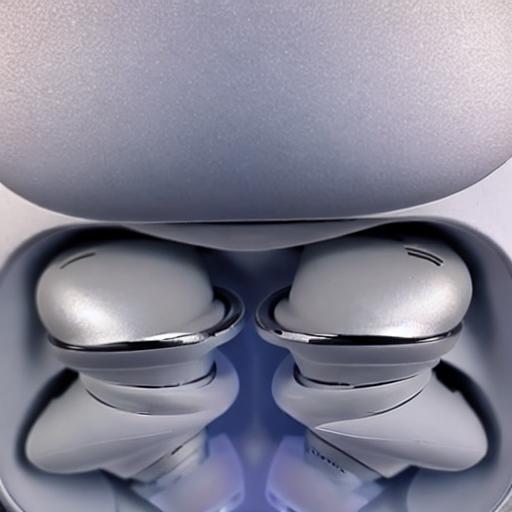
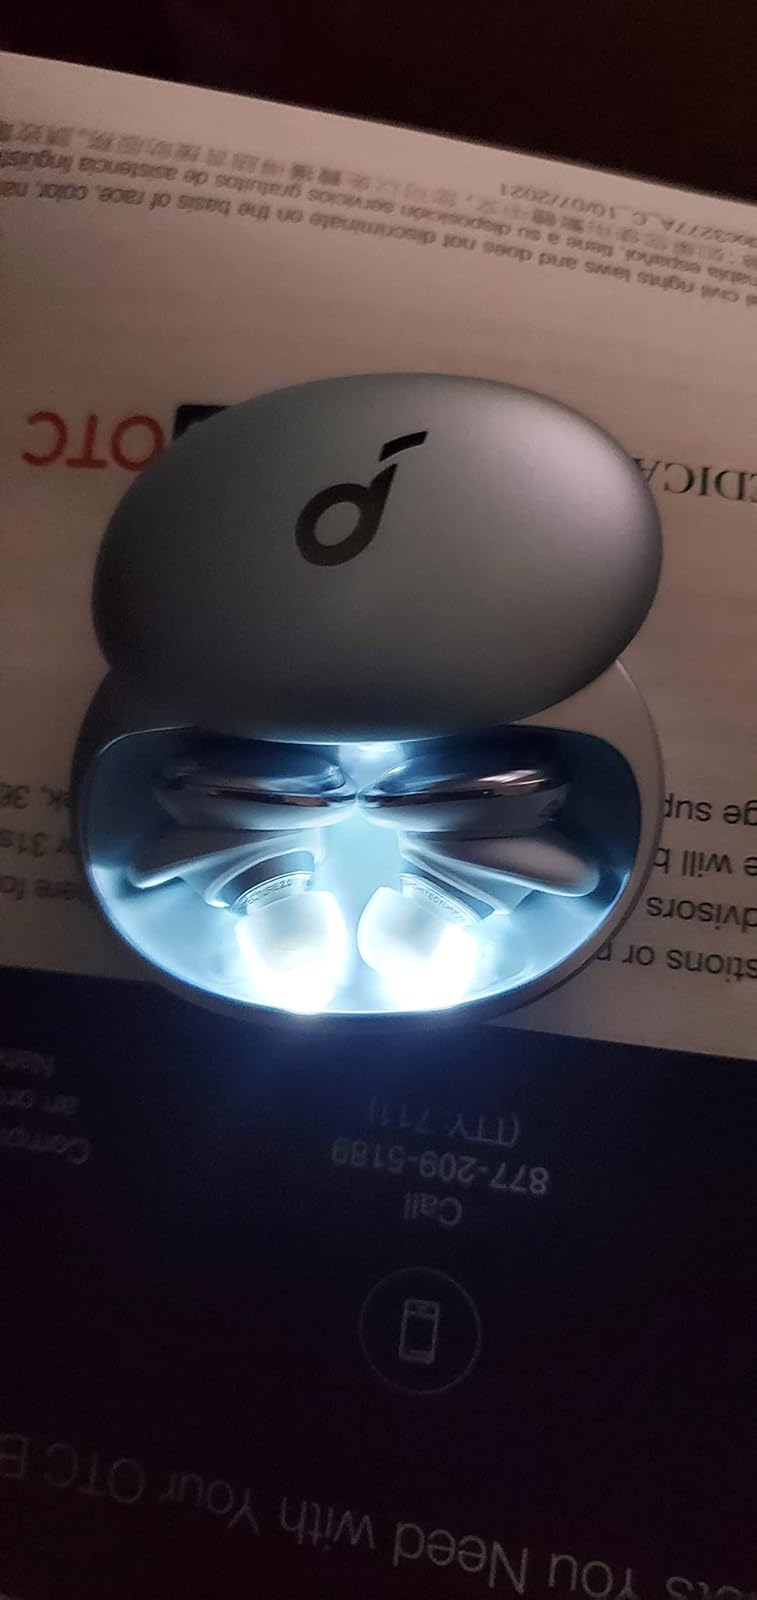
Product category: earbuds
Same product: no